Jiří Novotný (footballer)

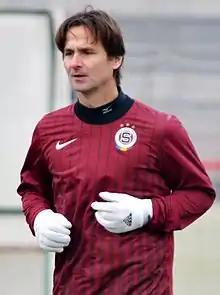
Novotný in 2013

Jiří Novotný (born 7 April 1970 in Prague) is a former Czech professional football defender. He played for Czechoslovakia and the Czech Republic, playing a total of 33 matches and scored two goals for both teams.